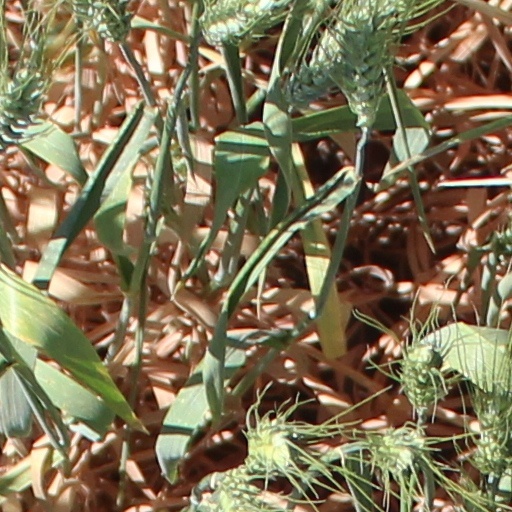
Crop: wheat